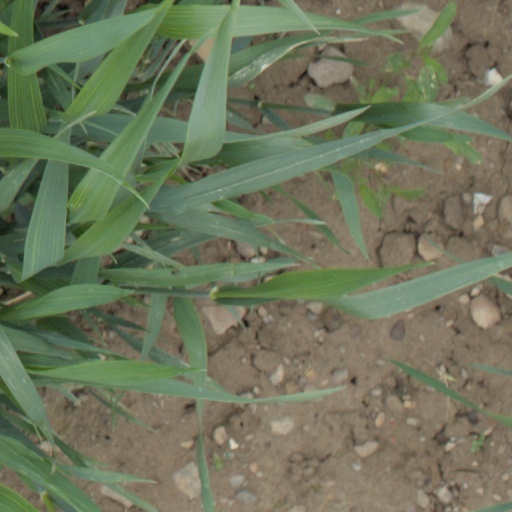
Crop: wheat